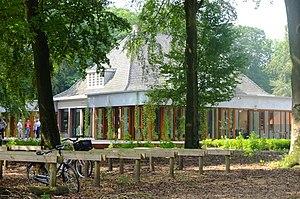
Oisterwijk est une commune et un village néerlandais de 25 000 habitants, située dans la province du Brabant-Septentrional.